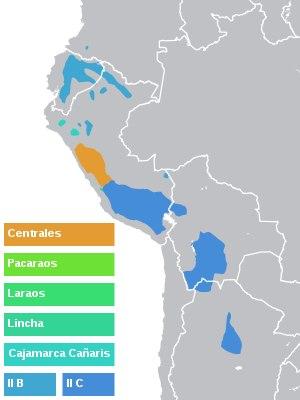
Les langues au Pérou regroupent l’ensemble des langues, qu’elles soient autochtones ou allochtones, du Pérou. Au niveau culturel, le Pérou présente une grande diversité linguistique. Selon des estimations, il existe une cinquantaine de langues qui cohabitent dans le territoire péruvien.
Les mathématiques des Incas sont omniprésentes dans l'art inca, tel le tissage. Leur développement est expliqué par plusieurs facteurs, tels la géographie. On les désigne aussi sous le nom d'ethnomathématiques des Incas.